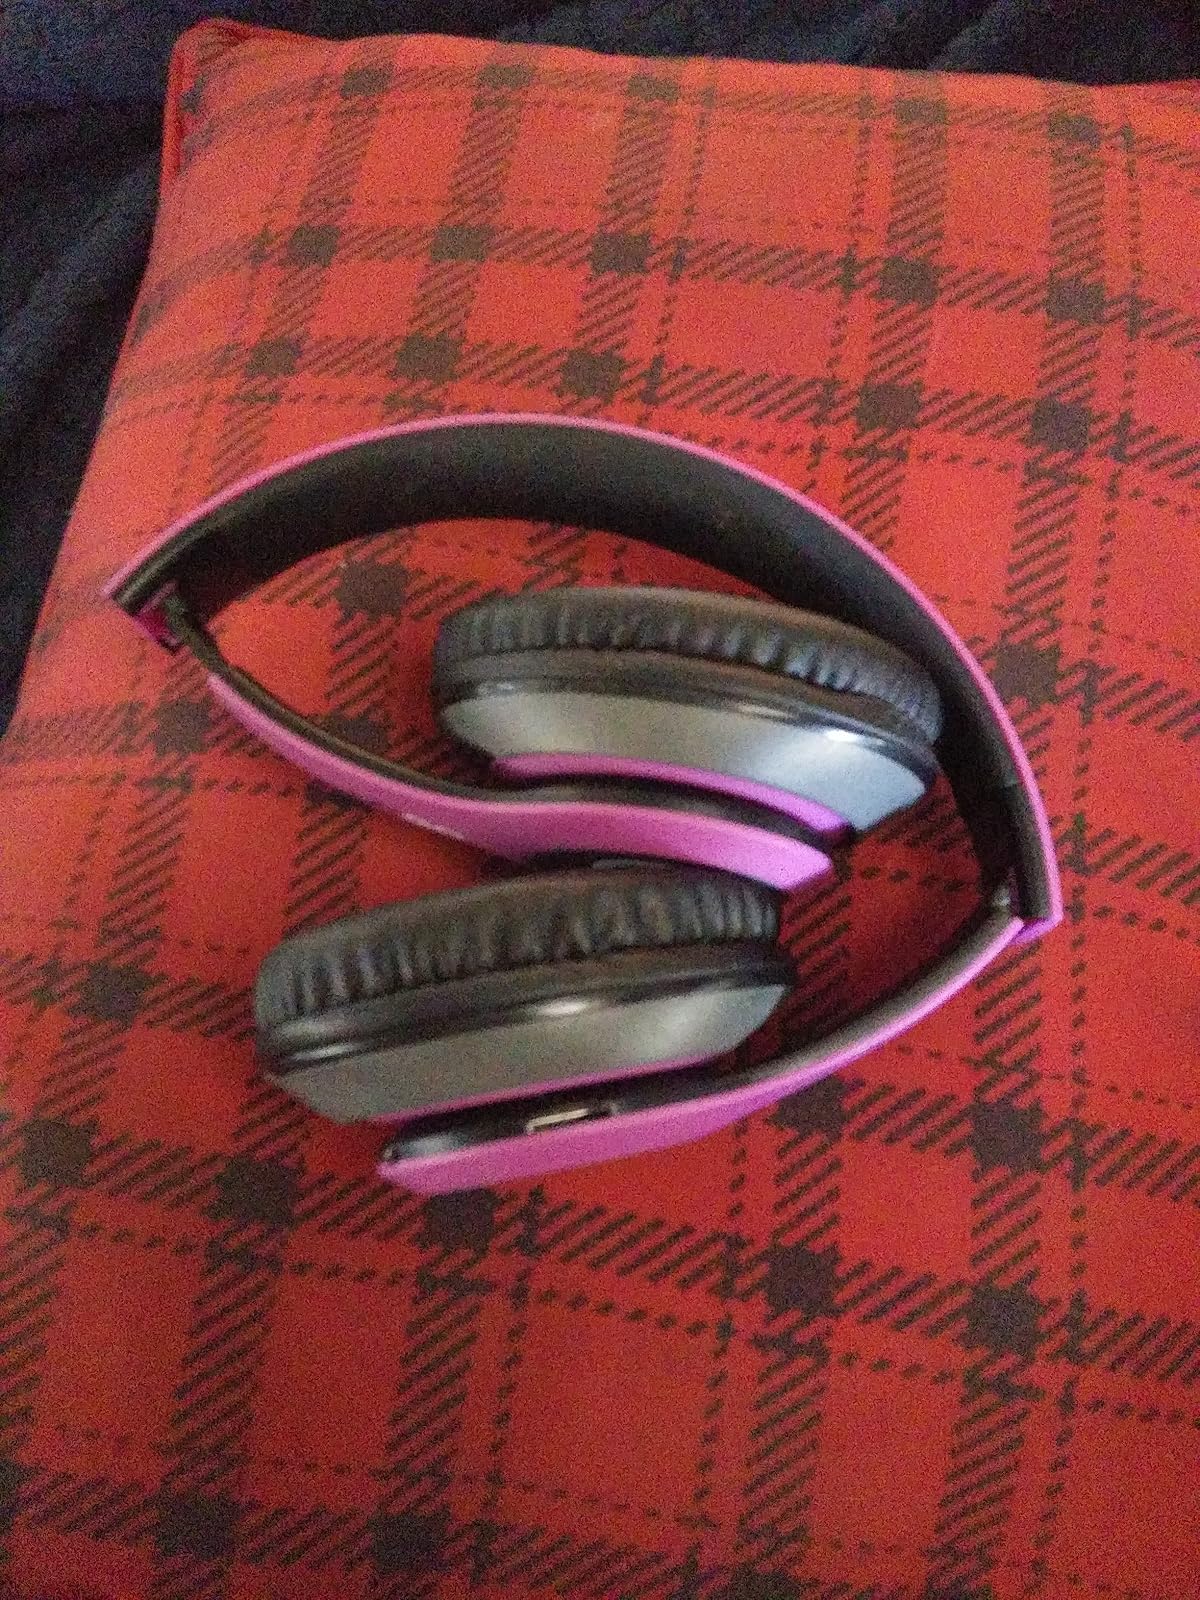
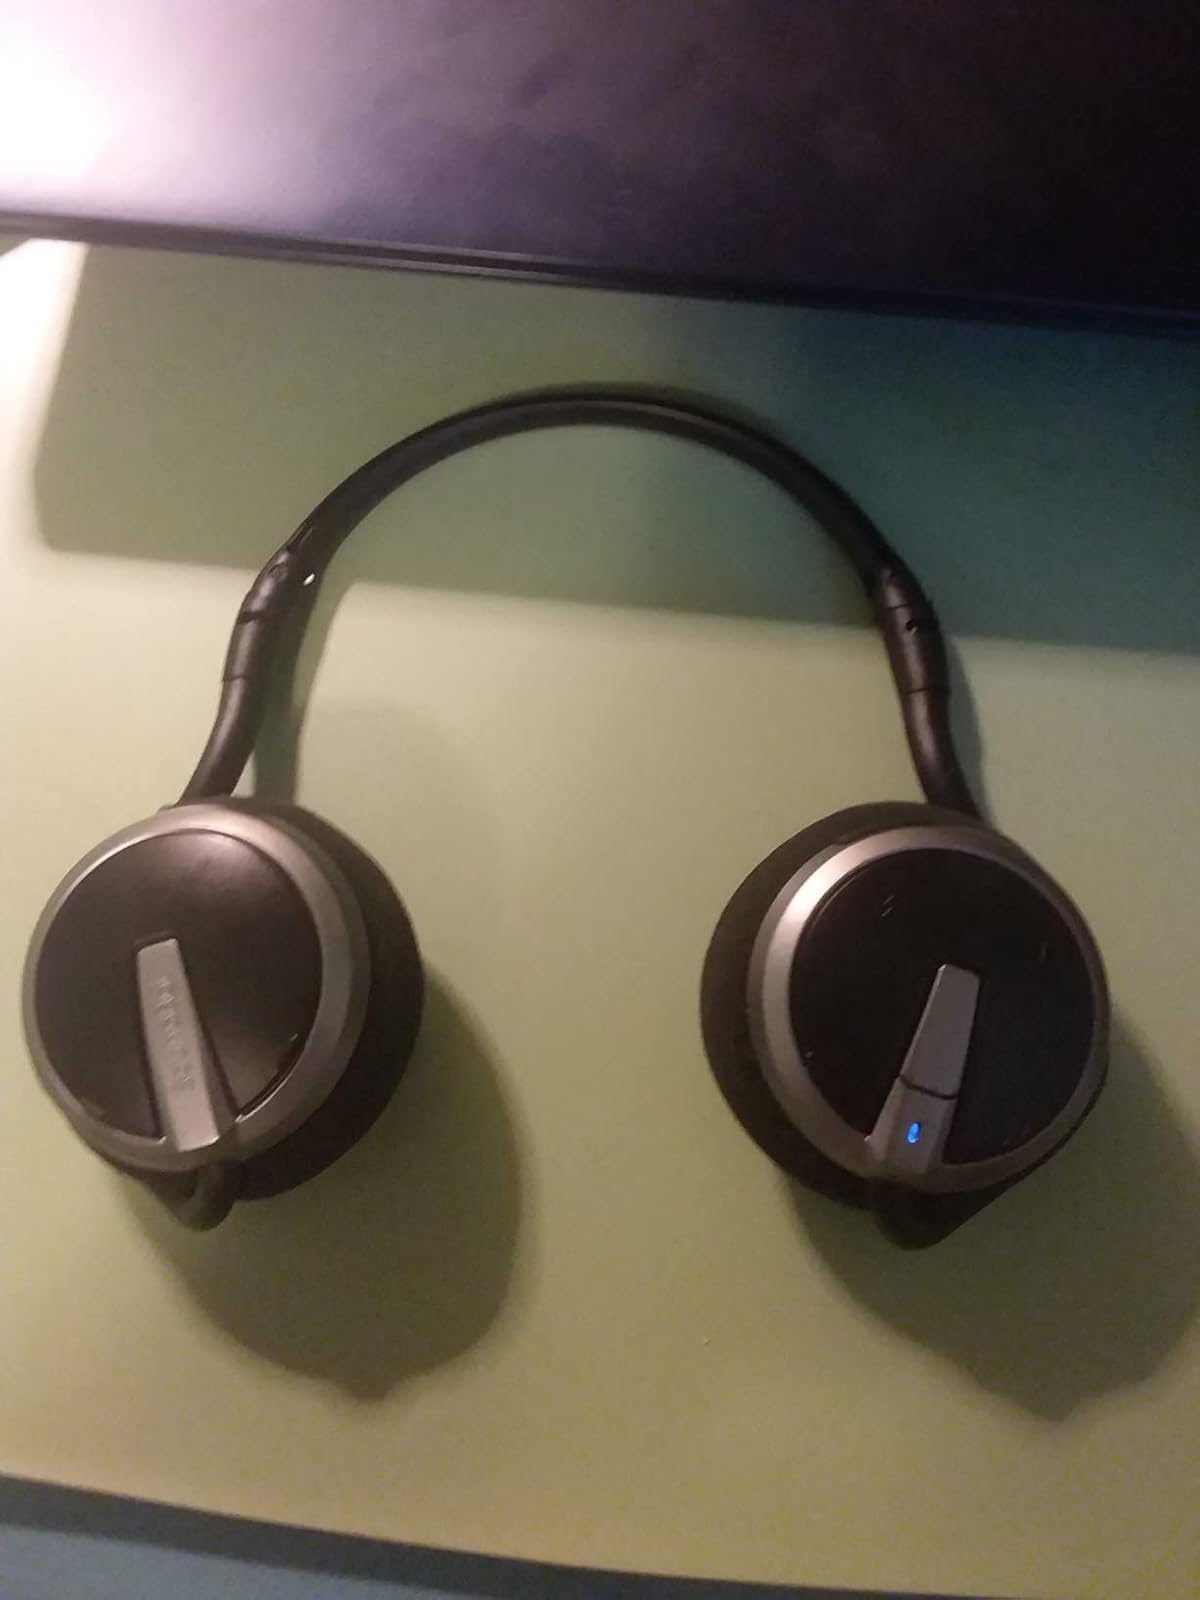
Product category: headphones
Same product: no